Oda Nobunaga

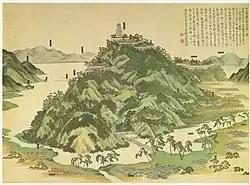
Azuchi-jō-zu, a drawing of the Azuchi castle

Azuchi Castle was built from 1576 to 1579 on Mount Azuchi on the eastern shore of Lake Biwa in Ōmi Province. Nobunaga intentionally built Azuchi Castle close enough to Kyoto that he could watch over and guard the approaches to the capital. Azuchi Castle's location was also strategically advantageous in managing the communications and transportation routes between Nobunaga's greatest foes - Uesugi to the north, the Takeda in the east, and the Mōri to the west. The castle and its nearby town were depicted on the so-called Azuchi Screens, which Oda Nobunaga gave to Pope Gregory XIII, who displayed them in the Vatican collections.